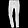
Label: Trouser